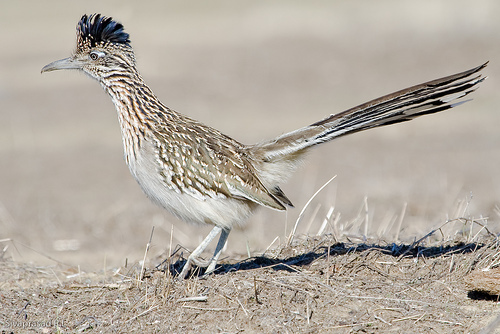
a speckled back and secondary area, a white belly, with a large spiked dark blue crown.
this bird is brown with white and has a long, pointy beak.
a large bird with brown and white speckled feathers covering its entire body except for its crown which is green, and its breast and belly which is cream colored.
the skinny bird has a very large black tail, white tarsus and belly, and is spotted brown everywhere else.
blue feathered crown on this brown and white speckled bird with a white belly and long brown retrices.
this bird has wings that are brown and has a white belly
this is a gray bird with beige stripes, its black crown is sticking up and it has a long tail.
this bird is brown with white and has a long, pointy beak.
a small white breasted, brown winged bird with a thin, pointy, tan beak and a long tailfeather.
a medium bird with a white belly and long tail
Species: Geococcyx